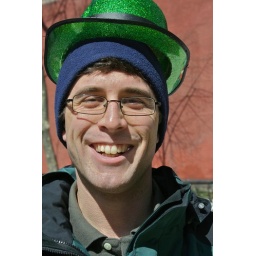
That hat did, in fact, come from the ground and do not, in fact, know where it has been.